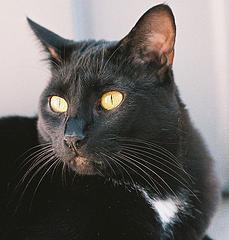
Breed: Bombay